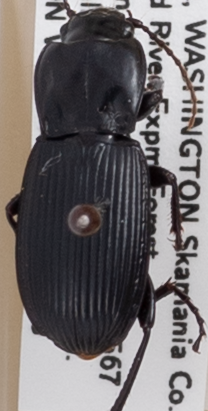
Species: Pterostichus herculaneus
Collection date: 2019-07-30
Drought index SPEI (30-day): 0.156
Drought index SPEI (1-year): -1.45
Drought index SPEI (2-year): -2.09